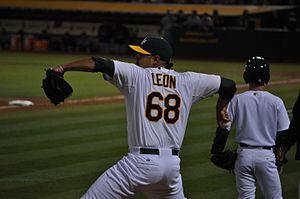
Alex Arnold León est un lanceur droitier de la Ligue majeure de baseball sous contrat avec les Blue Jays de Toronto.